142nd Wing

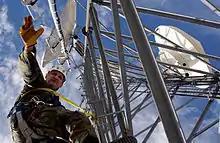
Technician from 142nd Fighter Wing working on a communications tower

The unit was redesignated as the 142nd Wing as of 6 March 2020, following the addition of the 125th Special Tactics Squadron.